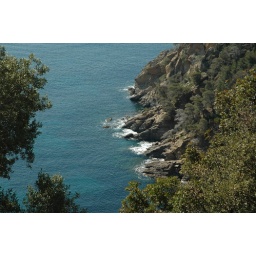
A view of the coast near the rock tower.